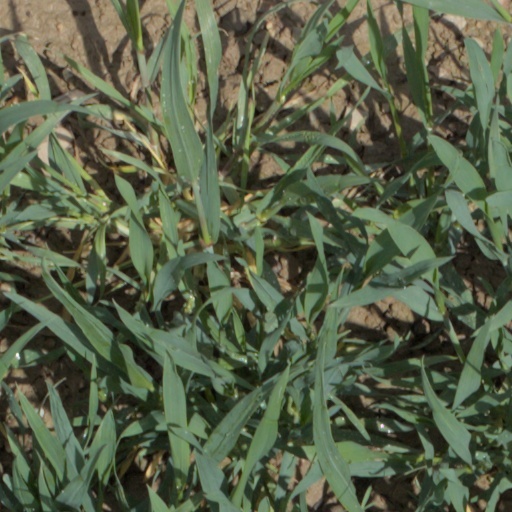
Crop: wheat